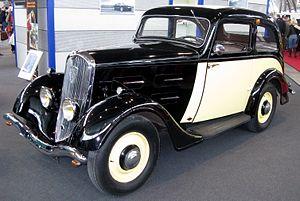
La Peugeot 201 est une automobile produite par le constructeur français Peugeot entre 1929 et 1937. Première voiture française à être équipée de roues avant indépendantes, elle est également la première automobile de la marque à poser le principe de l'utilisation de la nomenclature à « 0 » central encore en vigueur aujourd’hui. Peugeot a fait alors un dépôt de marques à trois chiffres avec ce zéro central.